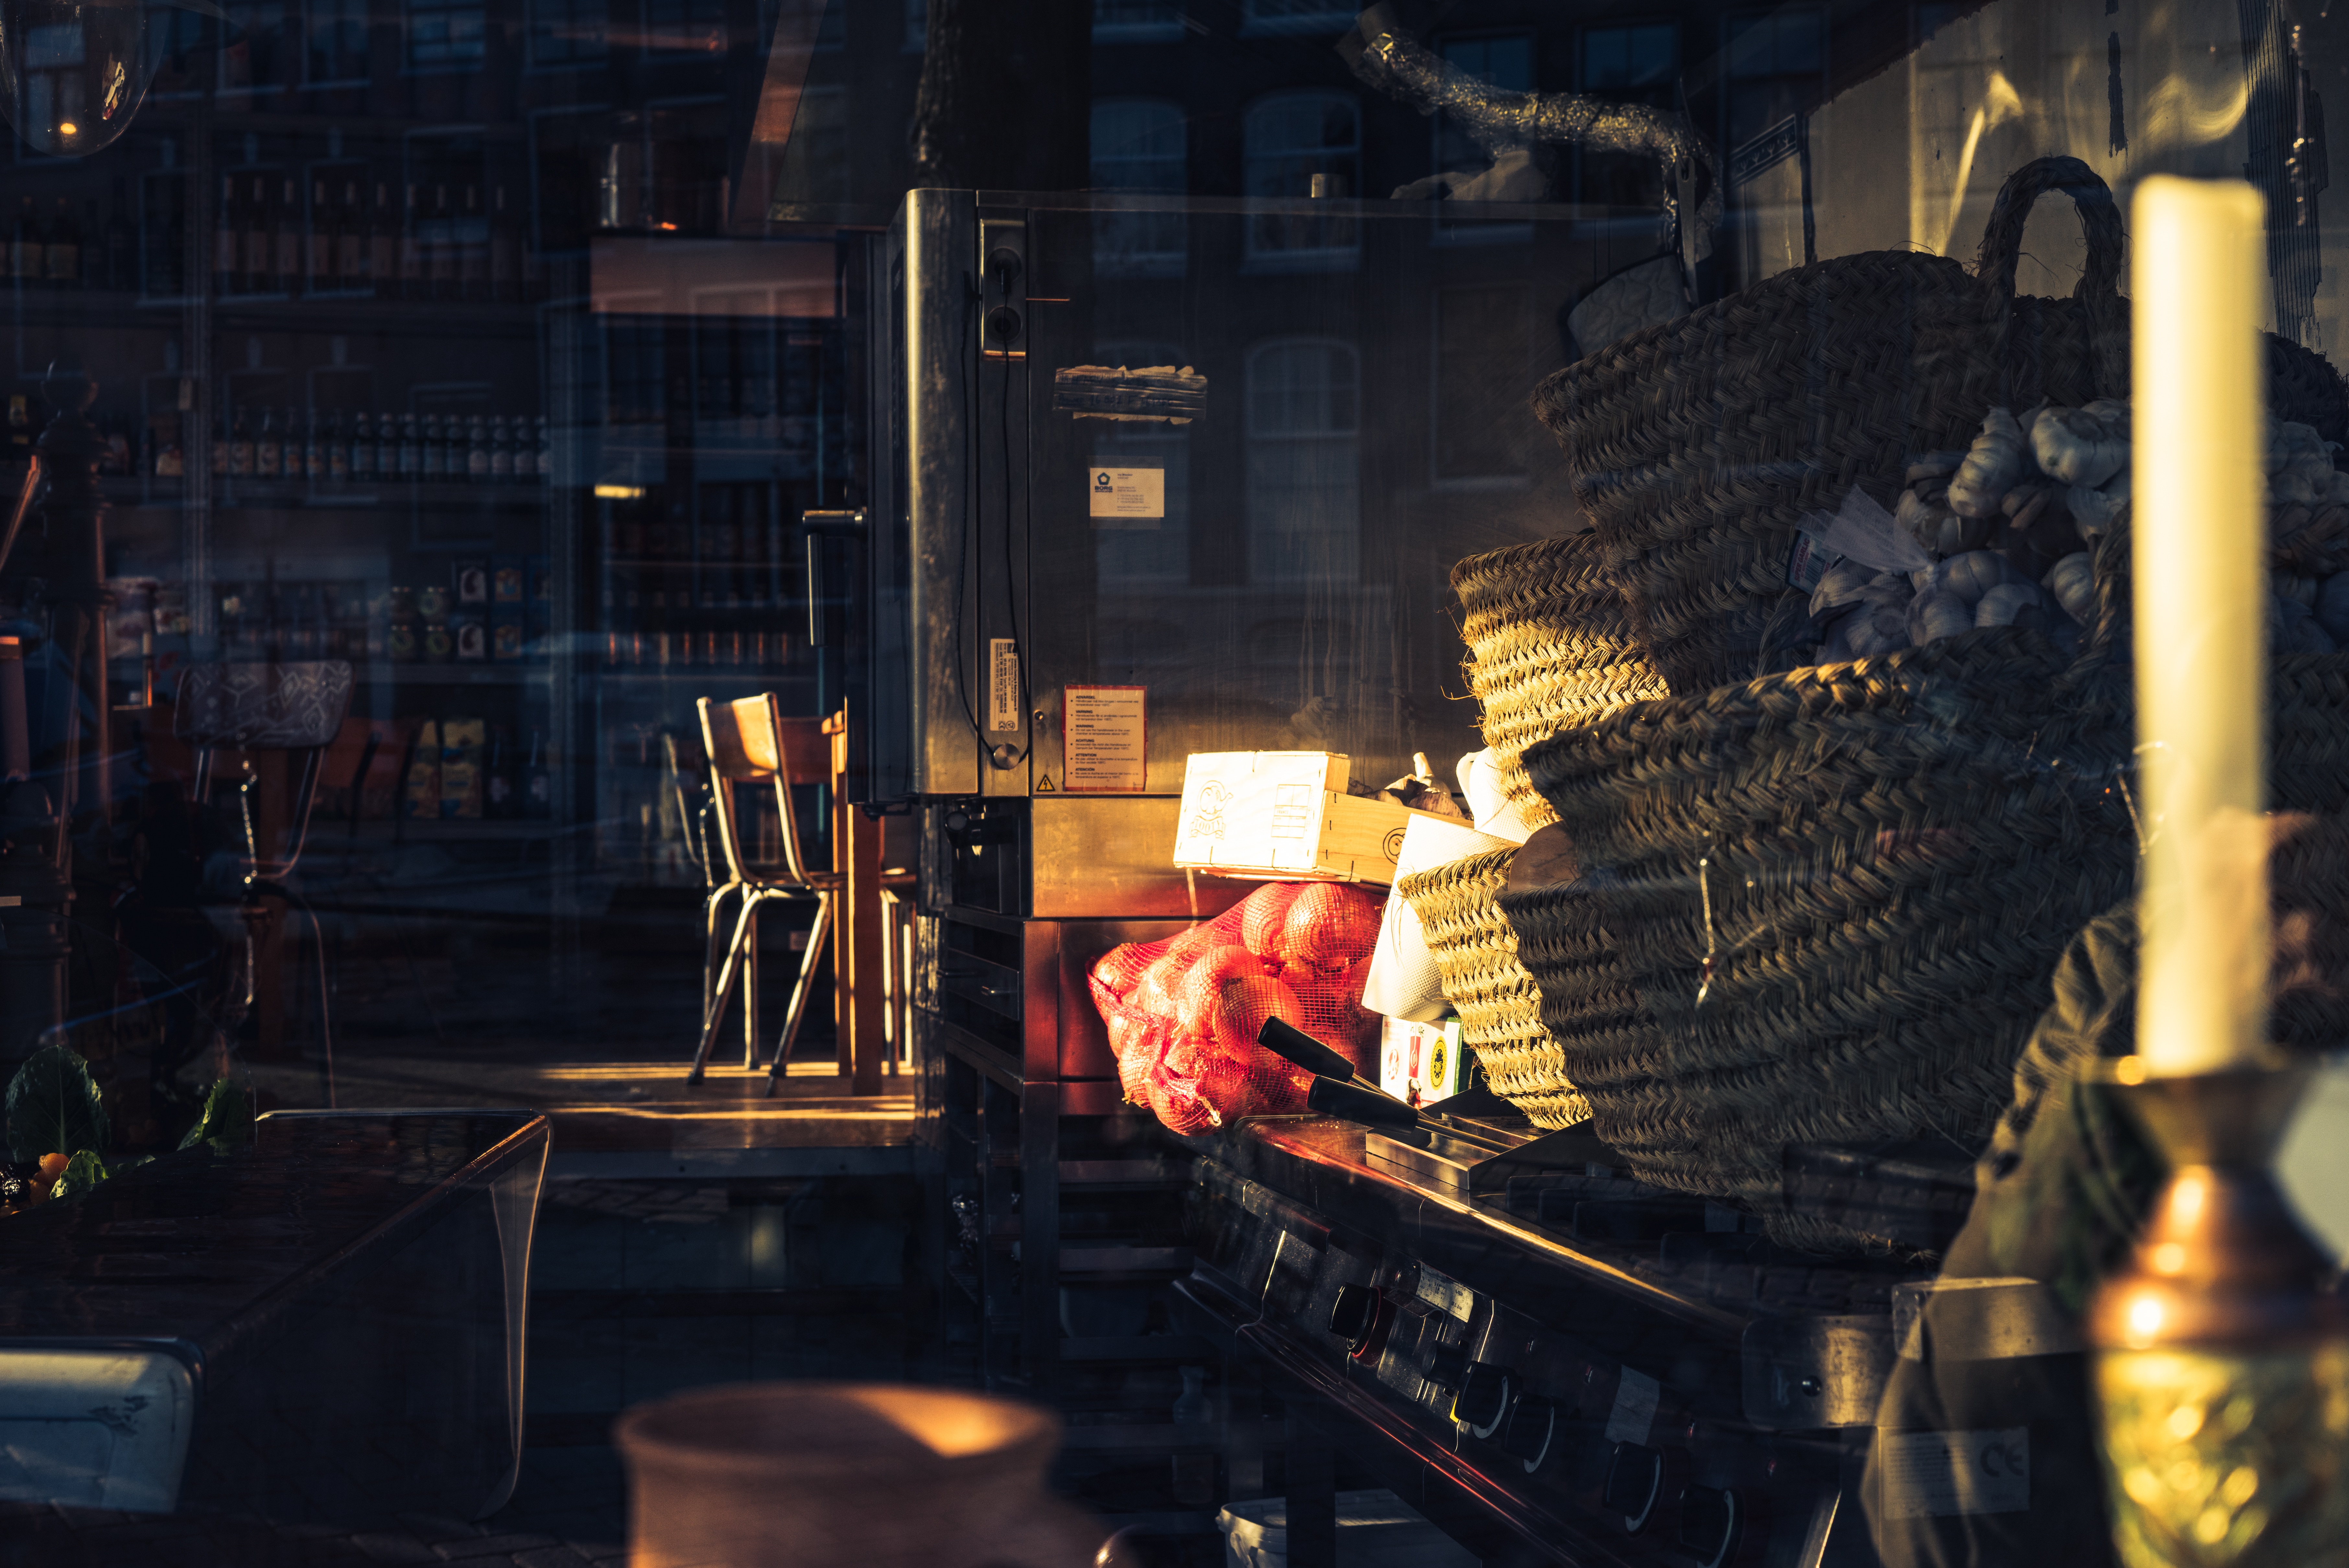
night, darkness, screenshot